Piana degli Albanesi

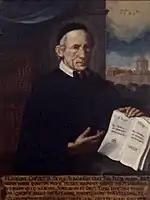
Giorgio Guzzetta (1682 – 1756)

The local gastronomy offers dishes and desserts typical of the Sicilian-Albanian tradition, in which one can note the presence of elements deriving from the Balkans and the Mediterranean.